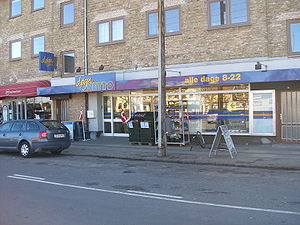
Netto (supermarkedskæde) / DøgnNetto
DøgnNetto på Damhustorvet i Rødovre.
Døgnnetto, Damhustorvet, Rødovre
Netto er en dansk supermarkedskæde af discountbutikker, som endvidere er landets største dagligvarekæde. Kædens 505 butikker omsætter for 17,9 mia. kroner. Netto ejes af Salling Group.